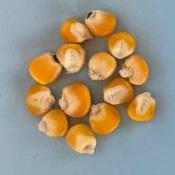
Maize quality: Good